Svoy

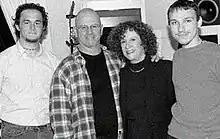
David LaChance, Mike Post, BMI's Linda Livingston & Svoy

It was the Sony Music Publishing executive, Eric Beall, who oversaw Svoy’s career at the beginning. In 2005, when Svoy came to Beall’s office at the Sony Tower in New York City to play a self-recorded demo, Beall told him to send it not only to publishing companies as a songwriter/producer, but also to labels as an artist: “This is a finished record quality”, Beall stated. Svoy followed the advice and within a year got the recording and the publishing contract, all negotiated by New York attorney George Gilbert, also recommended by Beall. Frank Cody and Dave Koz felt the same way when heard the album – they made a decision to release it on Rendezvous/Universal “as is”. To this day, all of Svoy’s records are entirely self-produced.